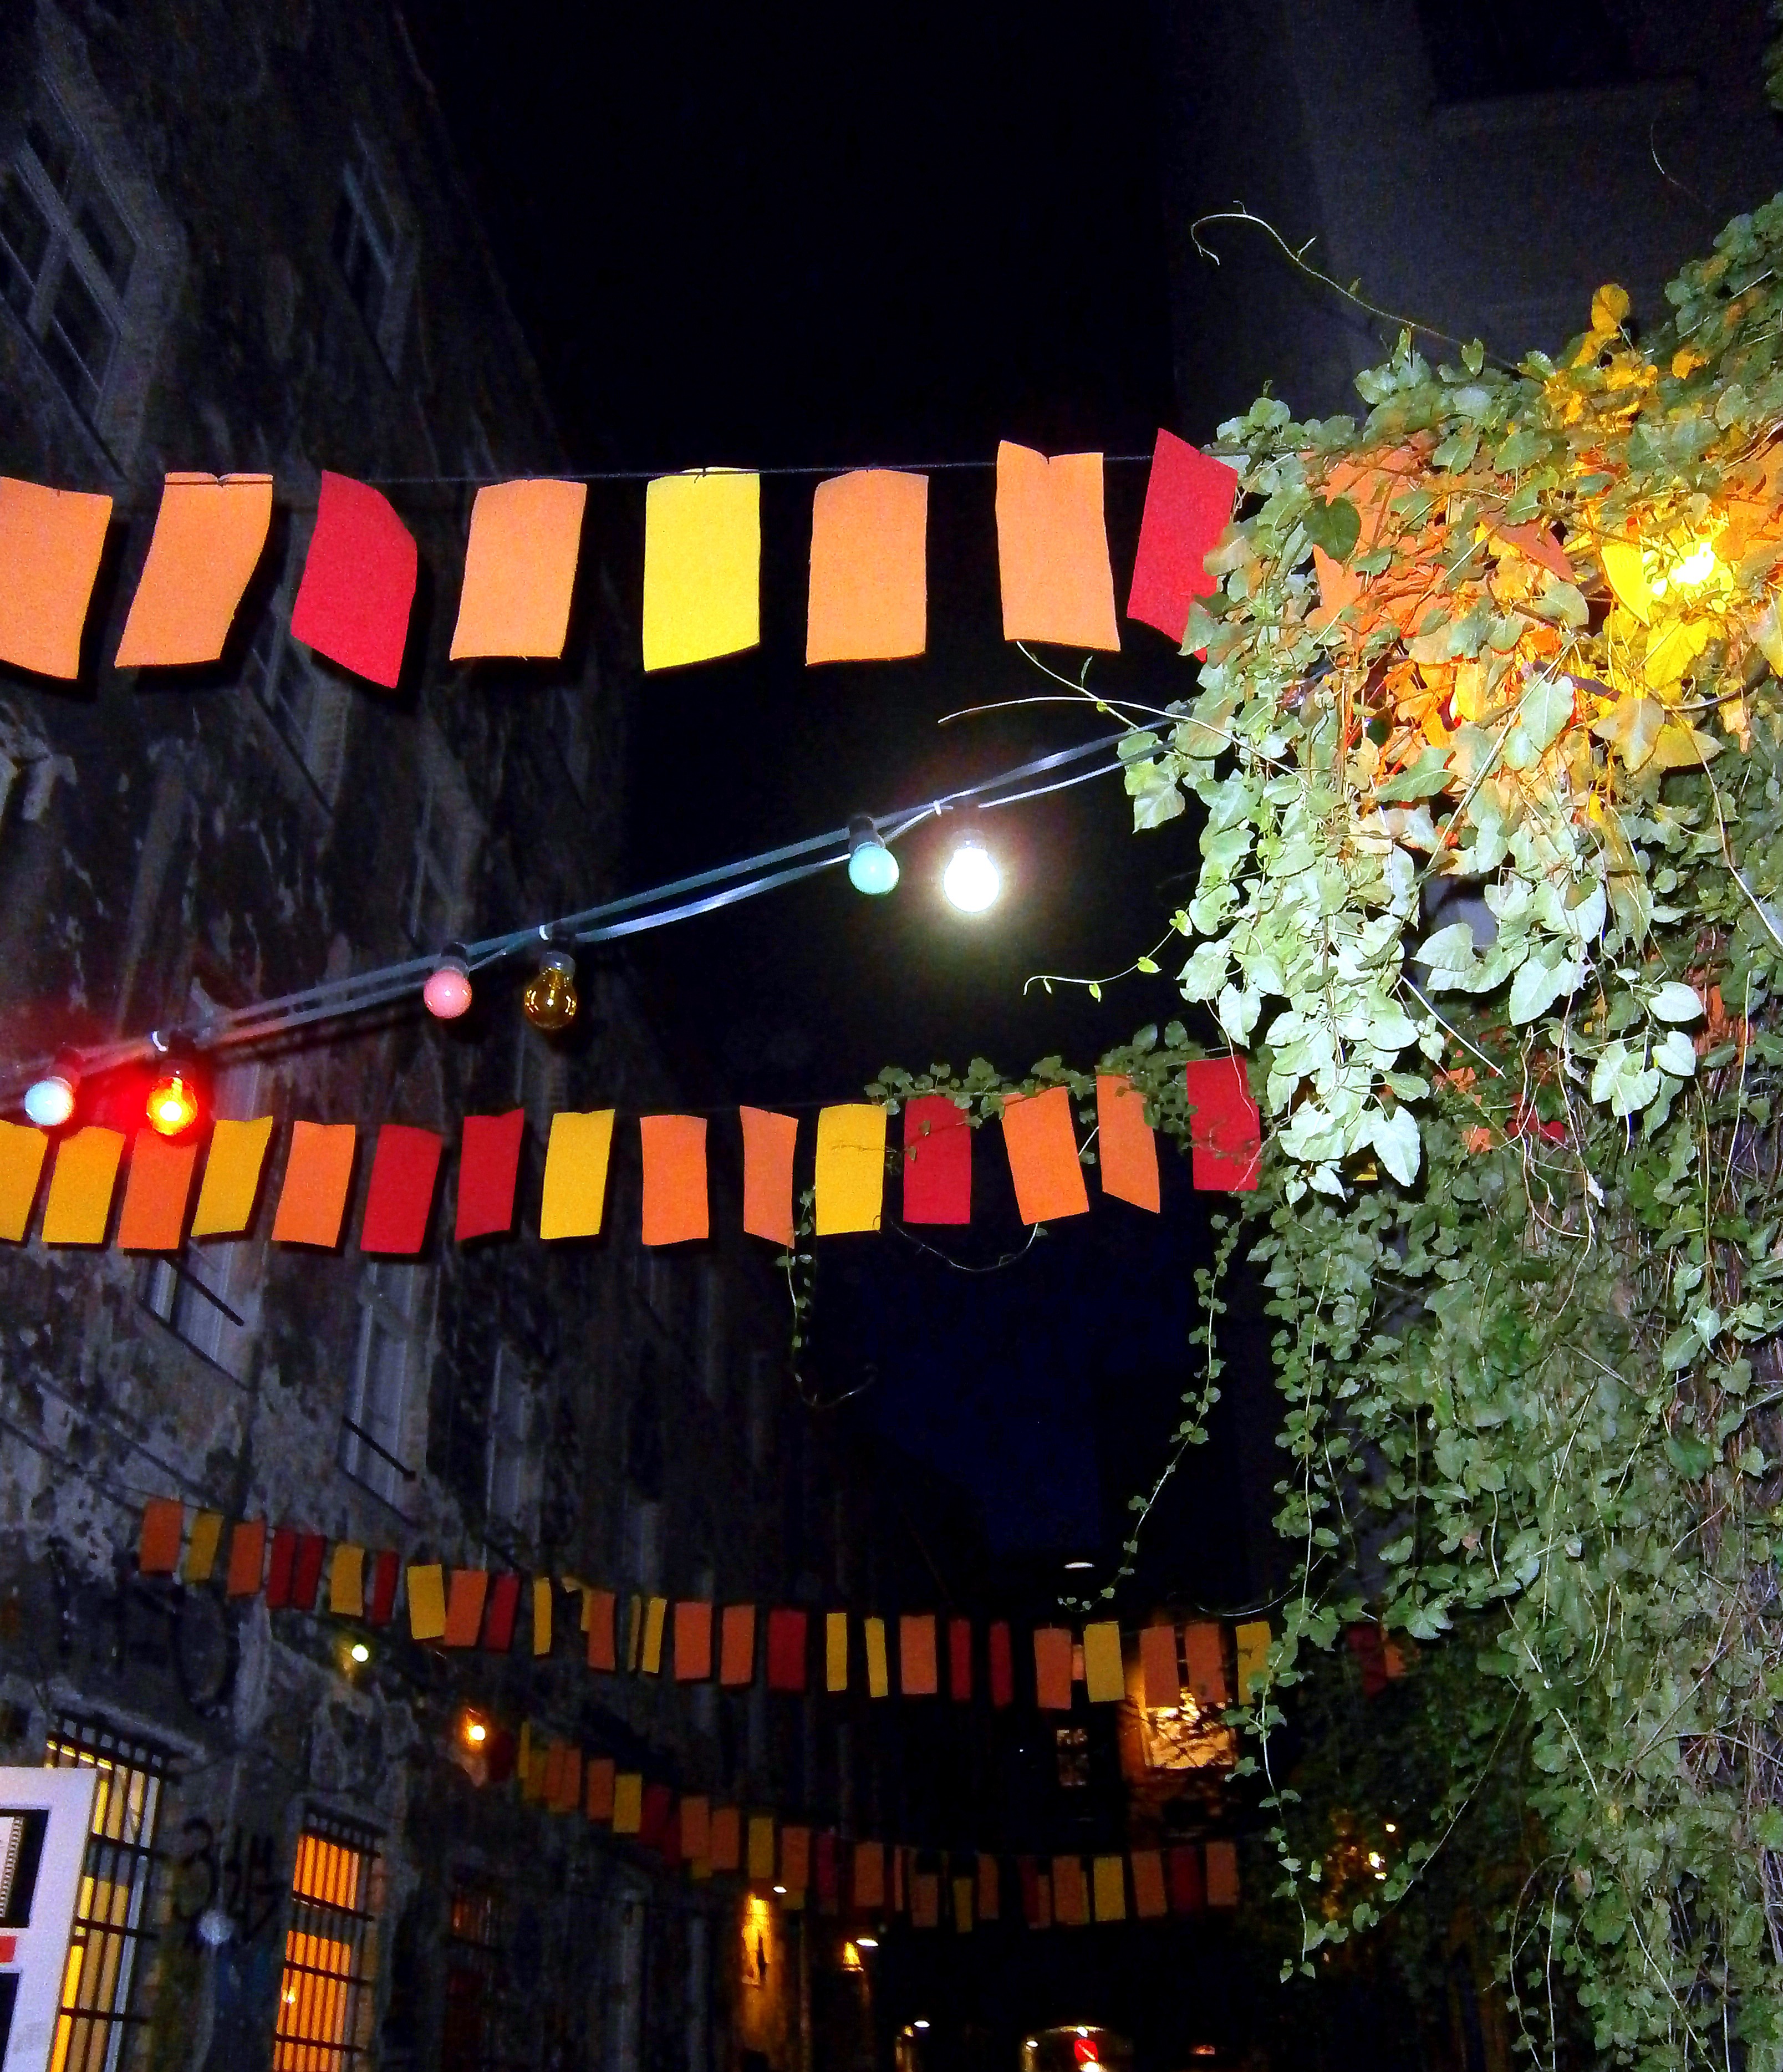
light, night, alley, celebration, high, color, pennant, flag, colorful, lane, ornament, celebrate, garland, party, joy, beautiful, mood, decorate, night photograph